Jean-Louis Jaley

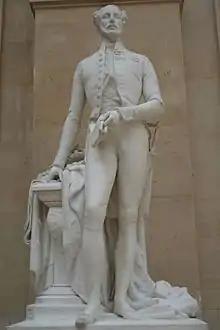
"Portrait du duc d'Orléans"

Jean-Louis Nicolas Jaley (27 January 1802, Paris – 30 May 1866, Neuilly-sur-Seine) was a French sculptor.